Shrine of Husayn's Head

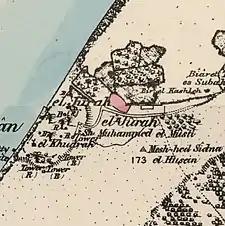
PEF Survey of Palestine map (1870s) showing al-Jura (middle), the ruins of ancient Ashkelon (today Tel Ashkelon, left), and the "Mesh-hed Sidna el Husein" (right)

According to Fatimid tradition, the head of Husayn had been secretly moved by the Abbasids from its original burial site at the Great Mosque of Damascus. In the year 985, the 15th Fatimid Caliph, Abu Mansoor Nizar al-Aziz Billah, traced the site of his great-grandfather's head through the office of a contemporary in Baghdad.